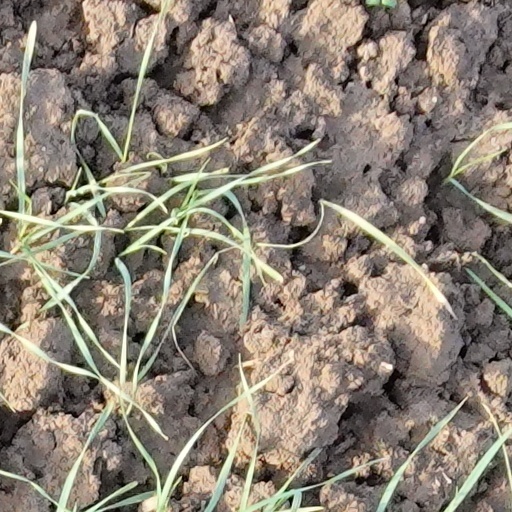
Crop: wheat